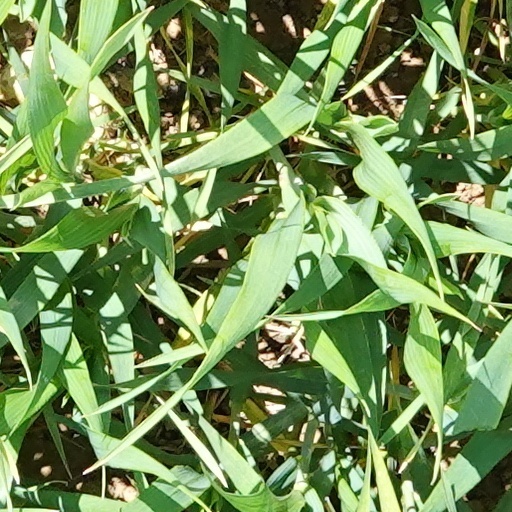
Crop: wheat